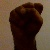
The image shows a hand gesture representing the letter 'S' in Indian Sign Language.